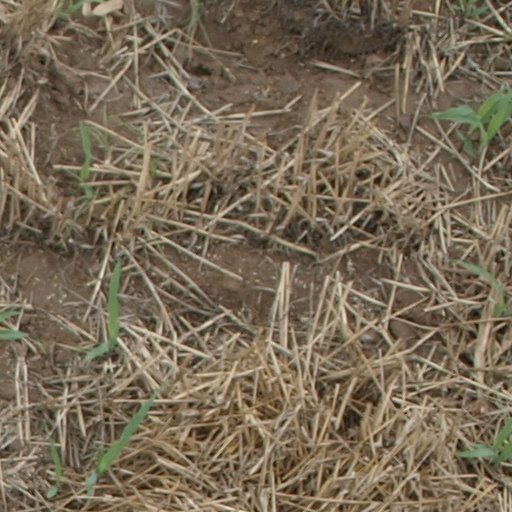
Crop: maize; corn